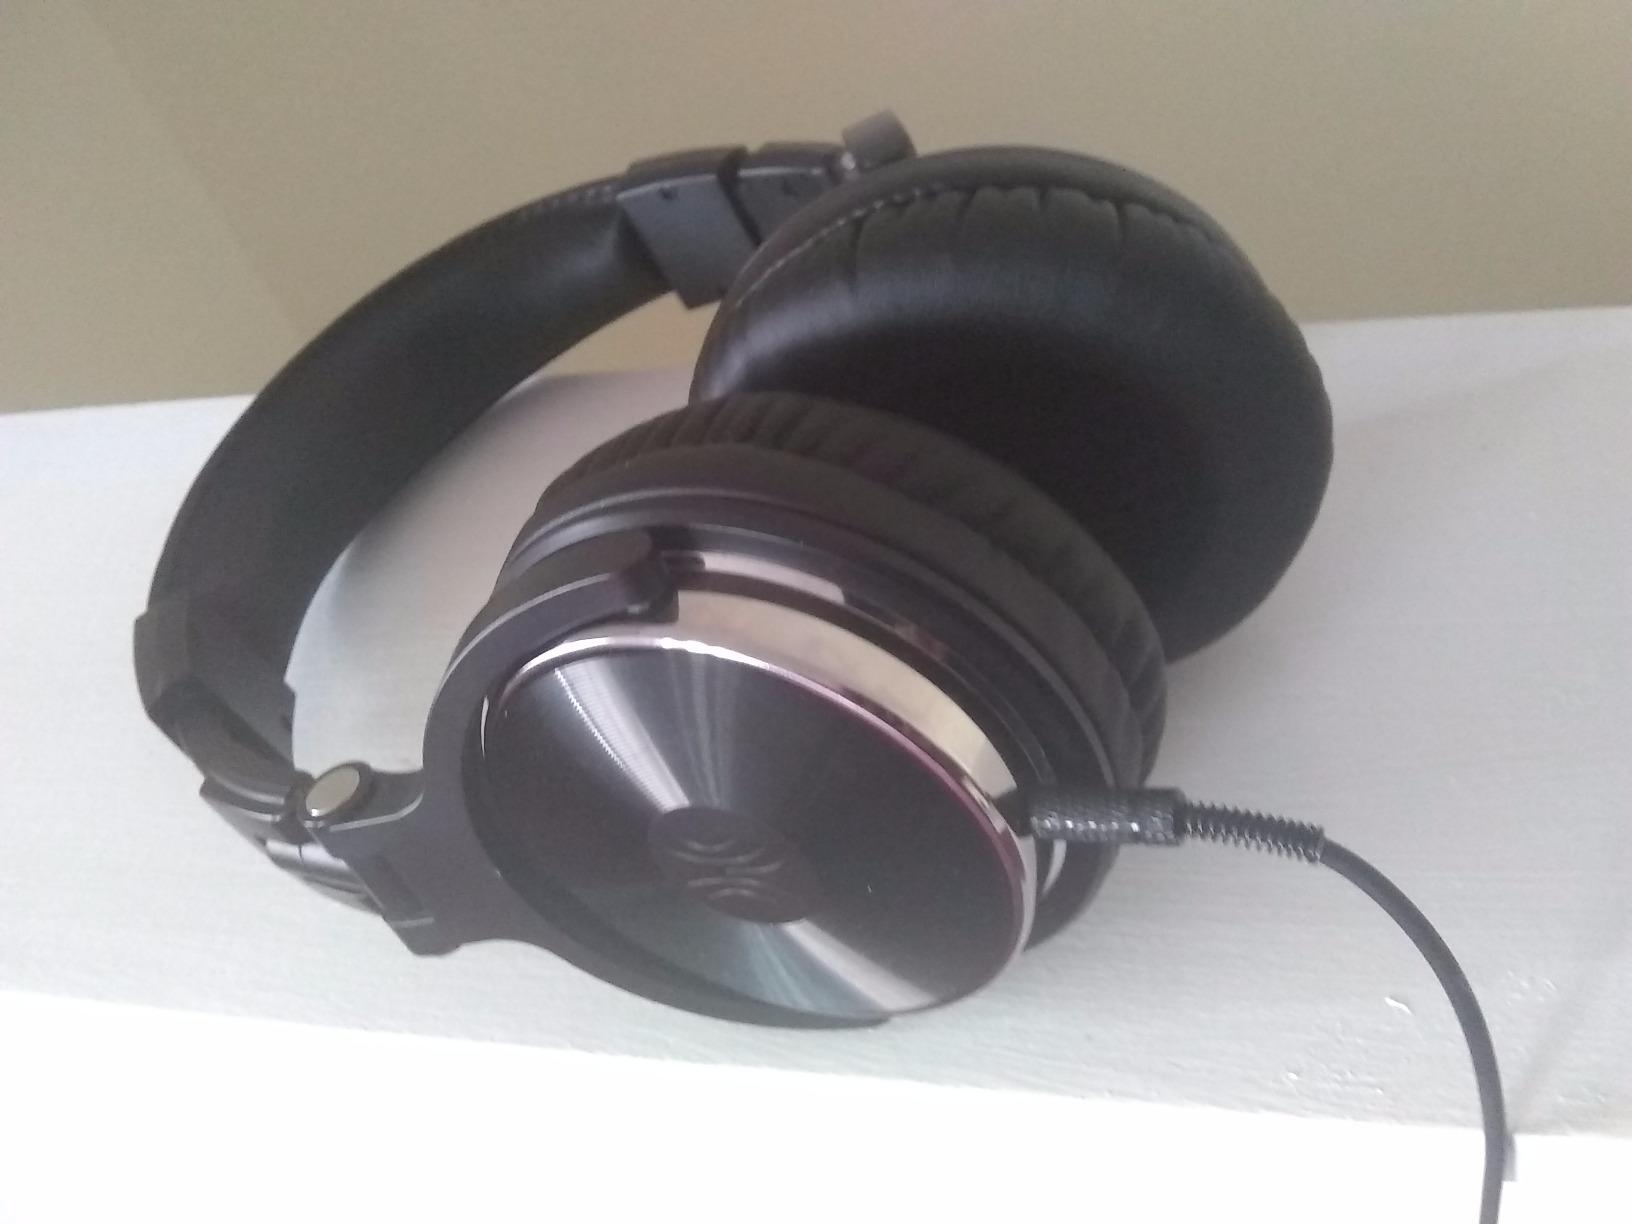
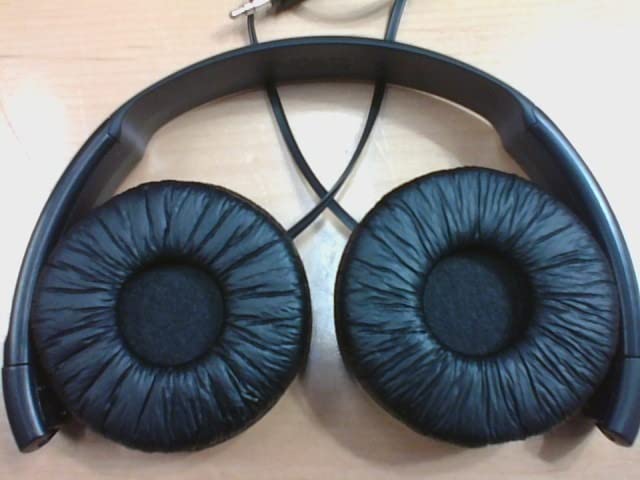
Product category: headphones
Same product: no